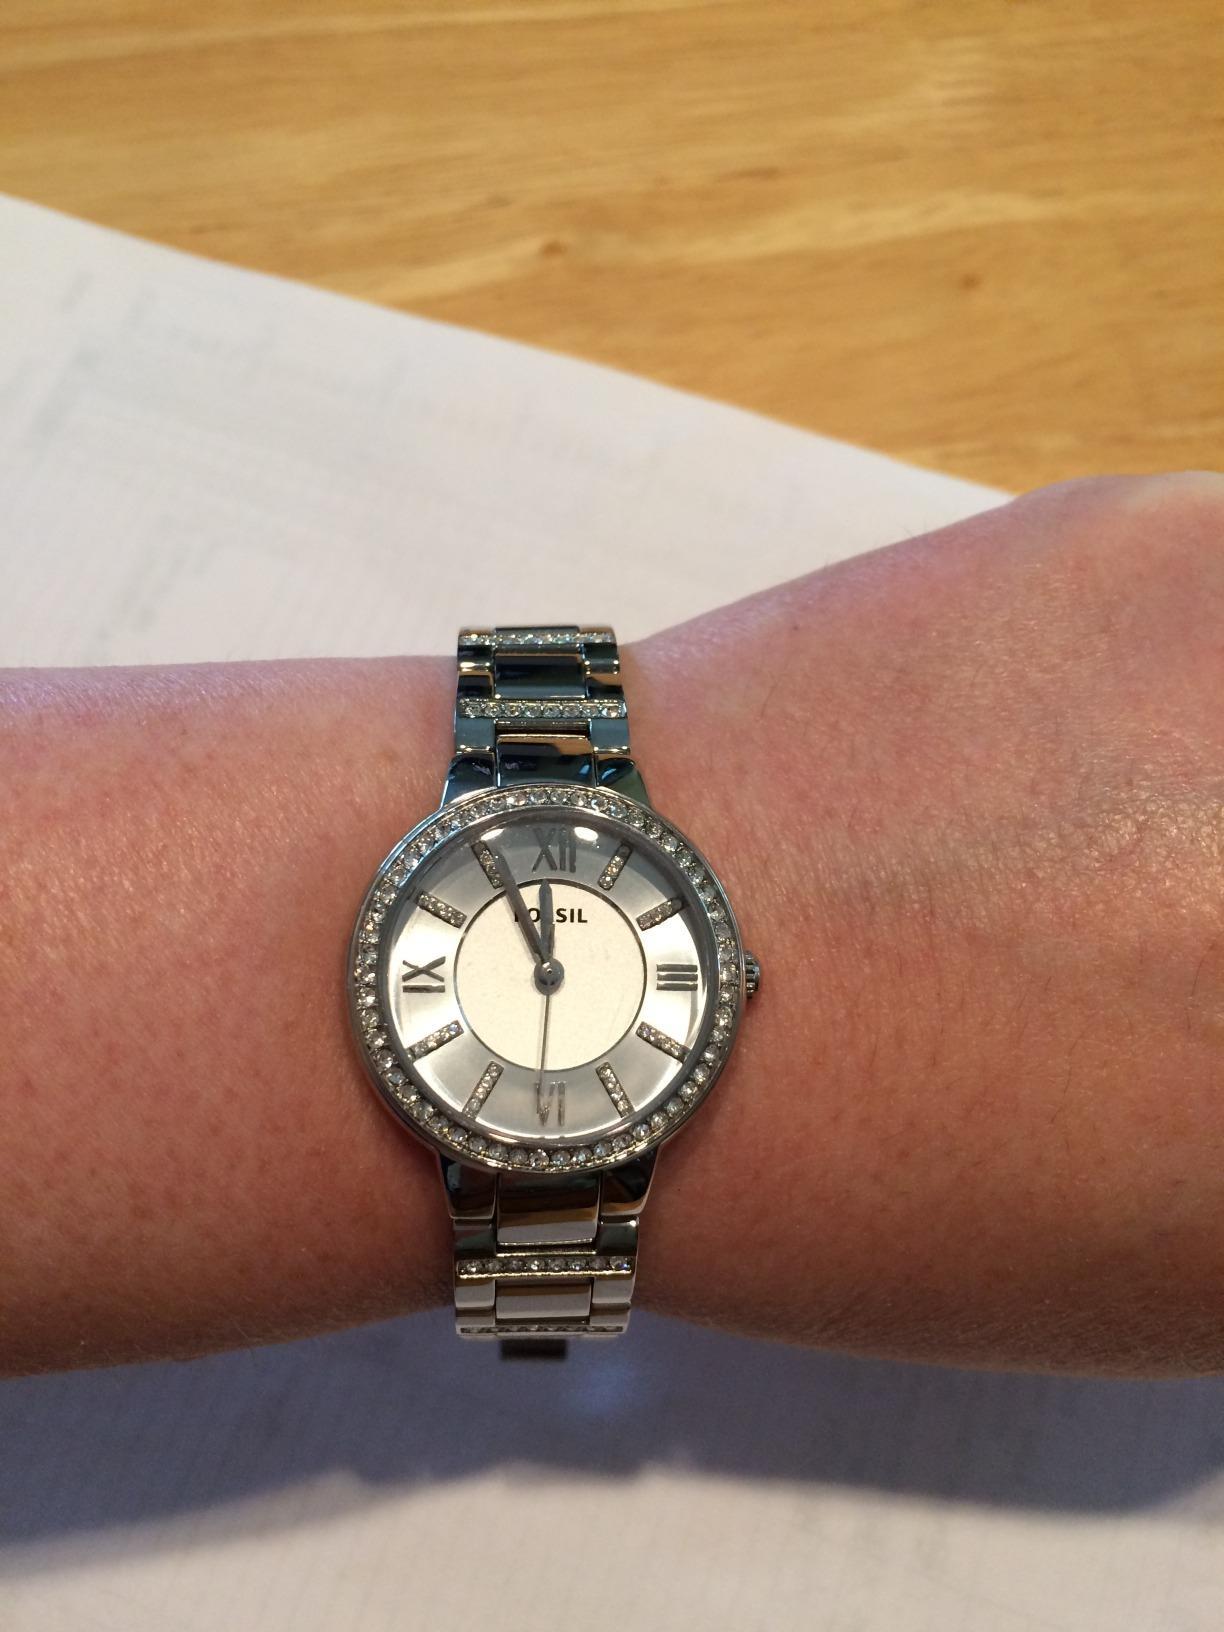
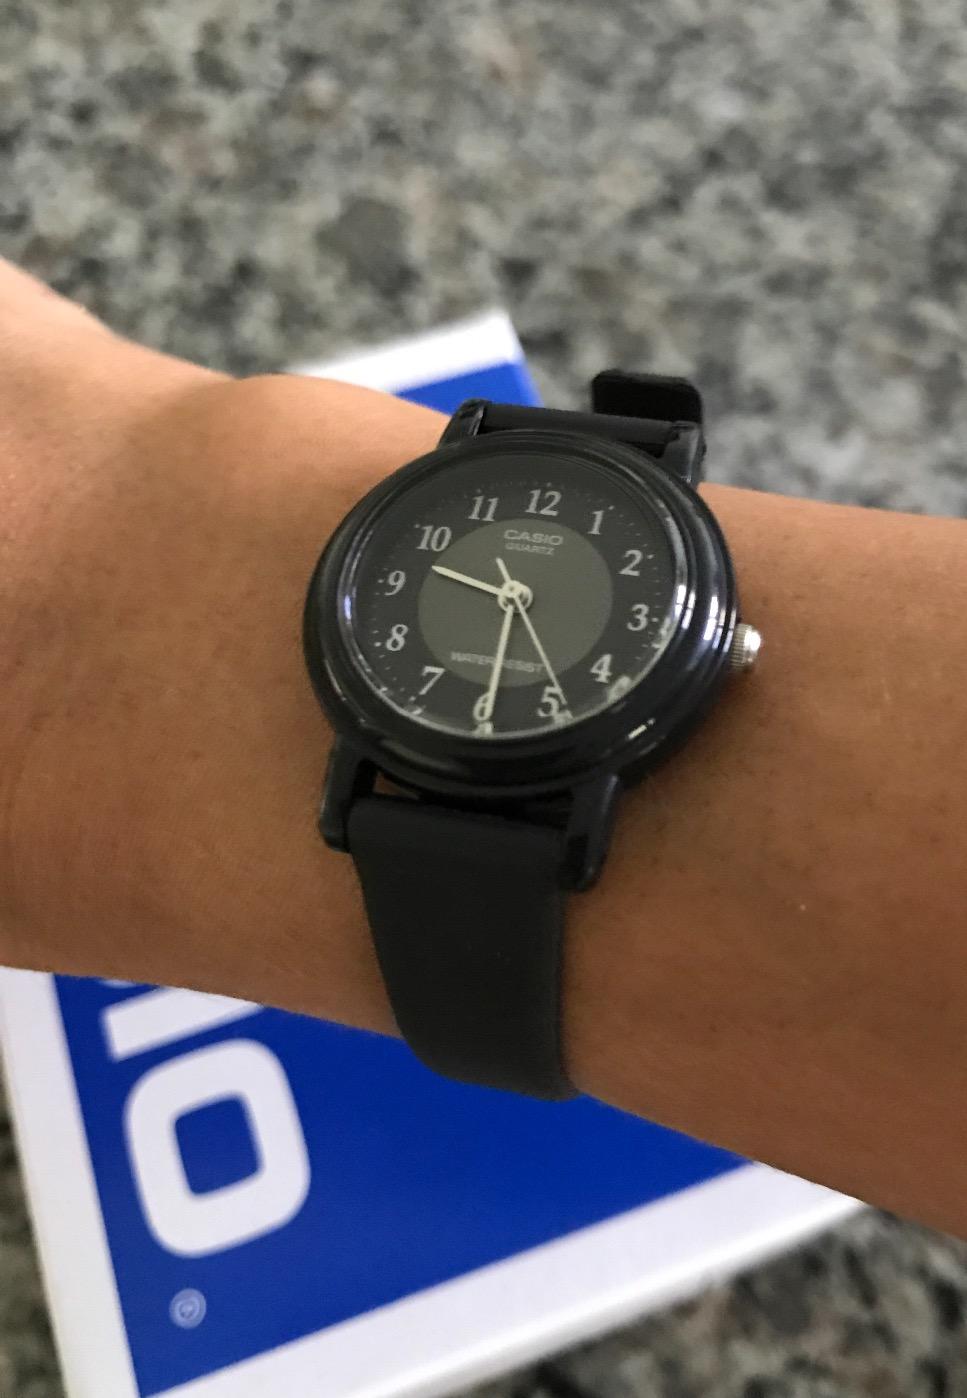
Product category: accessories_watch
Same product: no